Protypotherium

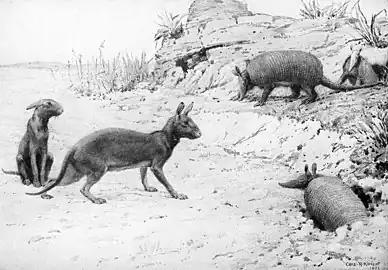
Restoration of "P. australe" and "Stegotherium tesselatum"

"Protypotherium" was slightly larger than a rabbit, measuring about in length. The body and legs as well as the tail of this animal were relatively long, while its neck was short. It probably resembled a rodent, possessing slender limbs with four, digitigrade clawed feet. Its rat-like skull contained a set of 44 unspecialized teeth.